Joe Hickey (politician)

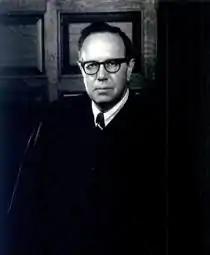

John Joseph Hickey (August 22, 1911 – September 22, 1970), known as Joe or J. J. Hickey, was an American judge and politician who served the 24th governor of Wyoming from 1959 to 1961 and as a United States senator from 1961 to 1962. A member of the Democratic party, he later served as a judge on the Court of Appeals for the Tenth Circuit from 1966 to 1970. He was the first Governor of Wyoming to be born in the 20th century.